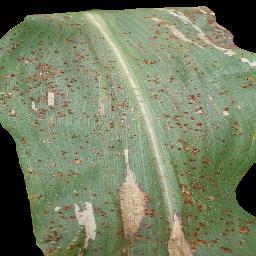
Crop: corn
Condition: (maize)_common_rust